Peter Scott

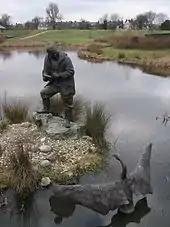
Statue at the WWT London Wetland Centre

In the early 1950s, his designs were used on a range of tableware, "Wild Geese", by Midwinter Pottery.